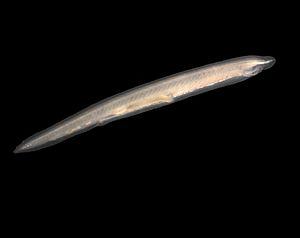
Un spécimen de lancelet (ou amphioxus) —Subphylum: Cephalochordata— récolté dans des sédiments de sable grossier (600 µm) sur le Plateau continental belge. Longueur totale: 22 mm environ. Géo-localisation non applicable parce que la photo a été prise dans le laboratoire.